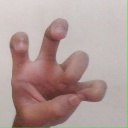
अक्षर: छ